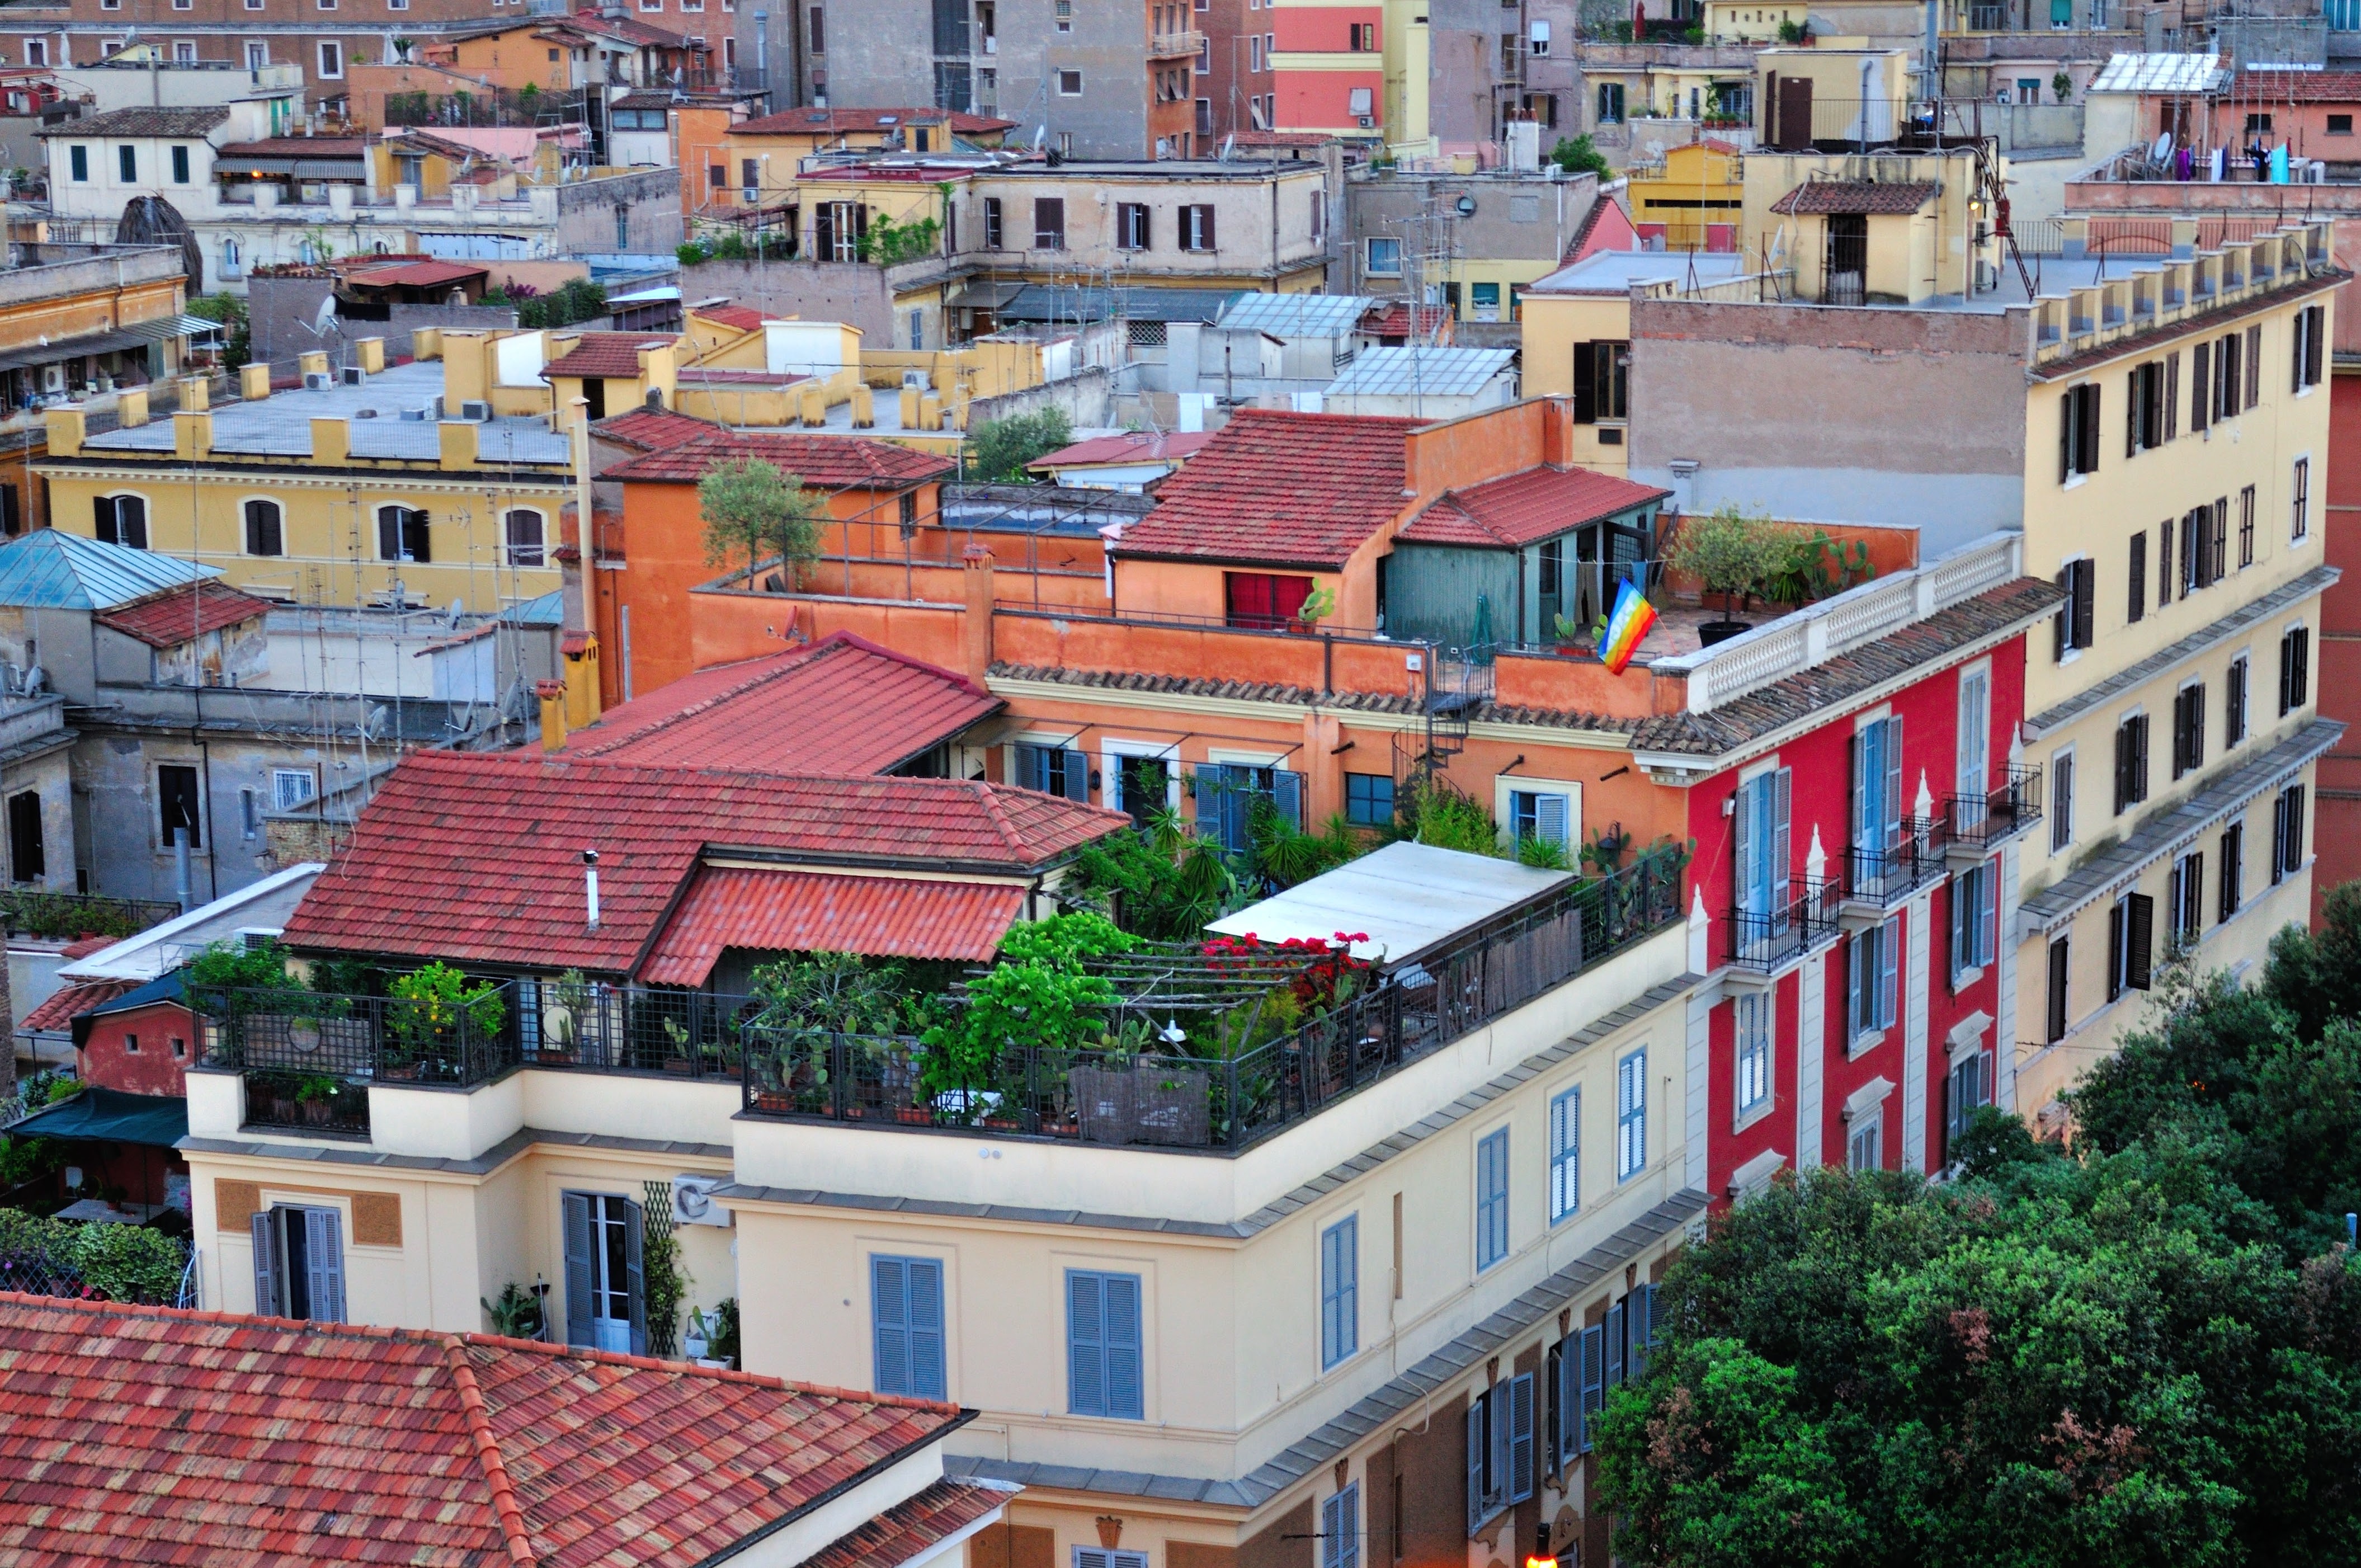
house, town, building, city, cityscape, downtown, colourful, italy, facade, rome, european, italian, roofs, neighbourhood, penthouse, urban area, residential area, human settlement